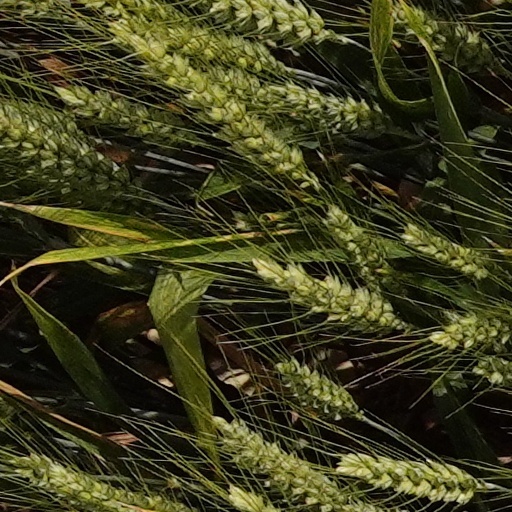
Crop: wheat